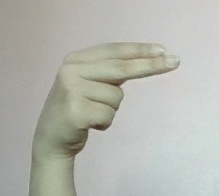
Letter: ain